Walter Van Rensselaer Berry

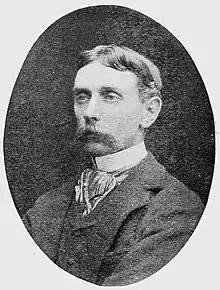

Walter Van Rensselaer Berry (July 29, 1859 – October 12, 1927) was an American lawyer, diplomat, Francophile, and friend of several great writers. He was also an American tennis player active in the late 19th century.